Donald Bruce Stewart

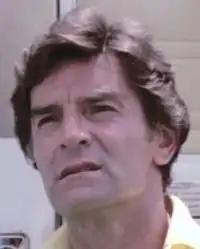
Don Stewart in Carnival Magic 1983

Donald Bruce Stewart (November 14, 1935January 9, 2006) was an American actor best known for his long-running role as attorney Mike Bauer on "Guiding Light". Stewart appeared on "Guiding Light" from 1968 to 1984, with a brief return appearance in 1997.